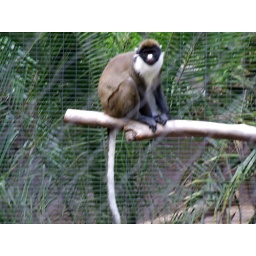
These monkeys live on the west coast of Africa. They live in forests and woodlands generally near rivers and streams.